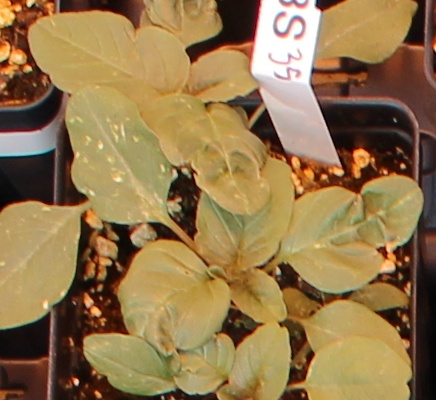
Label: Redroot Pigweed